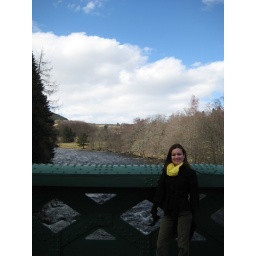
Melissa by bridge outside castle